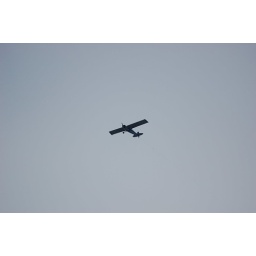
There was a Good Year Blimp and an airplane flying over our resort at the same time.